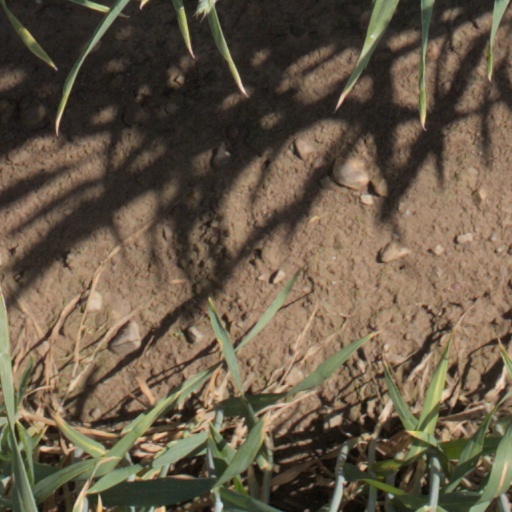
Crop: wheat